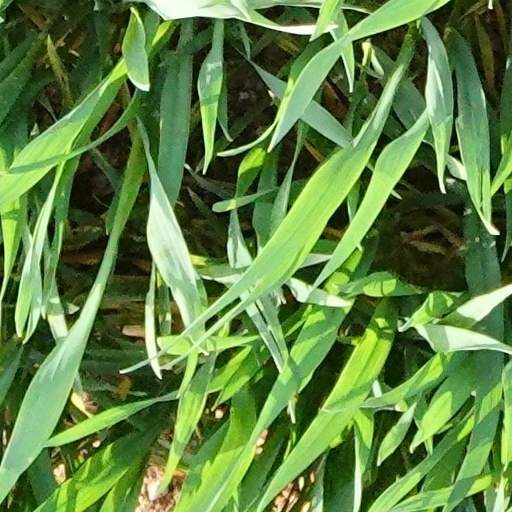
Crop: wheat